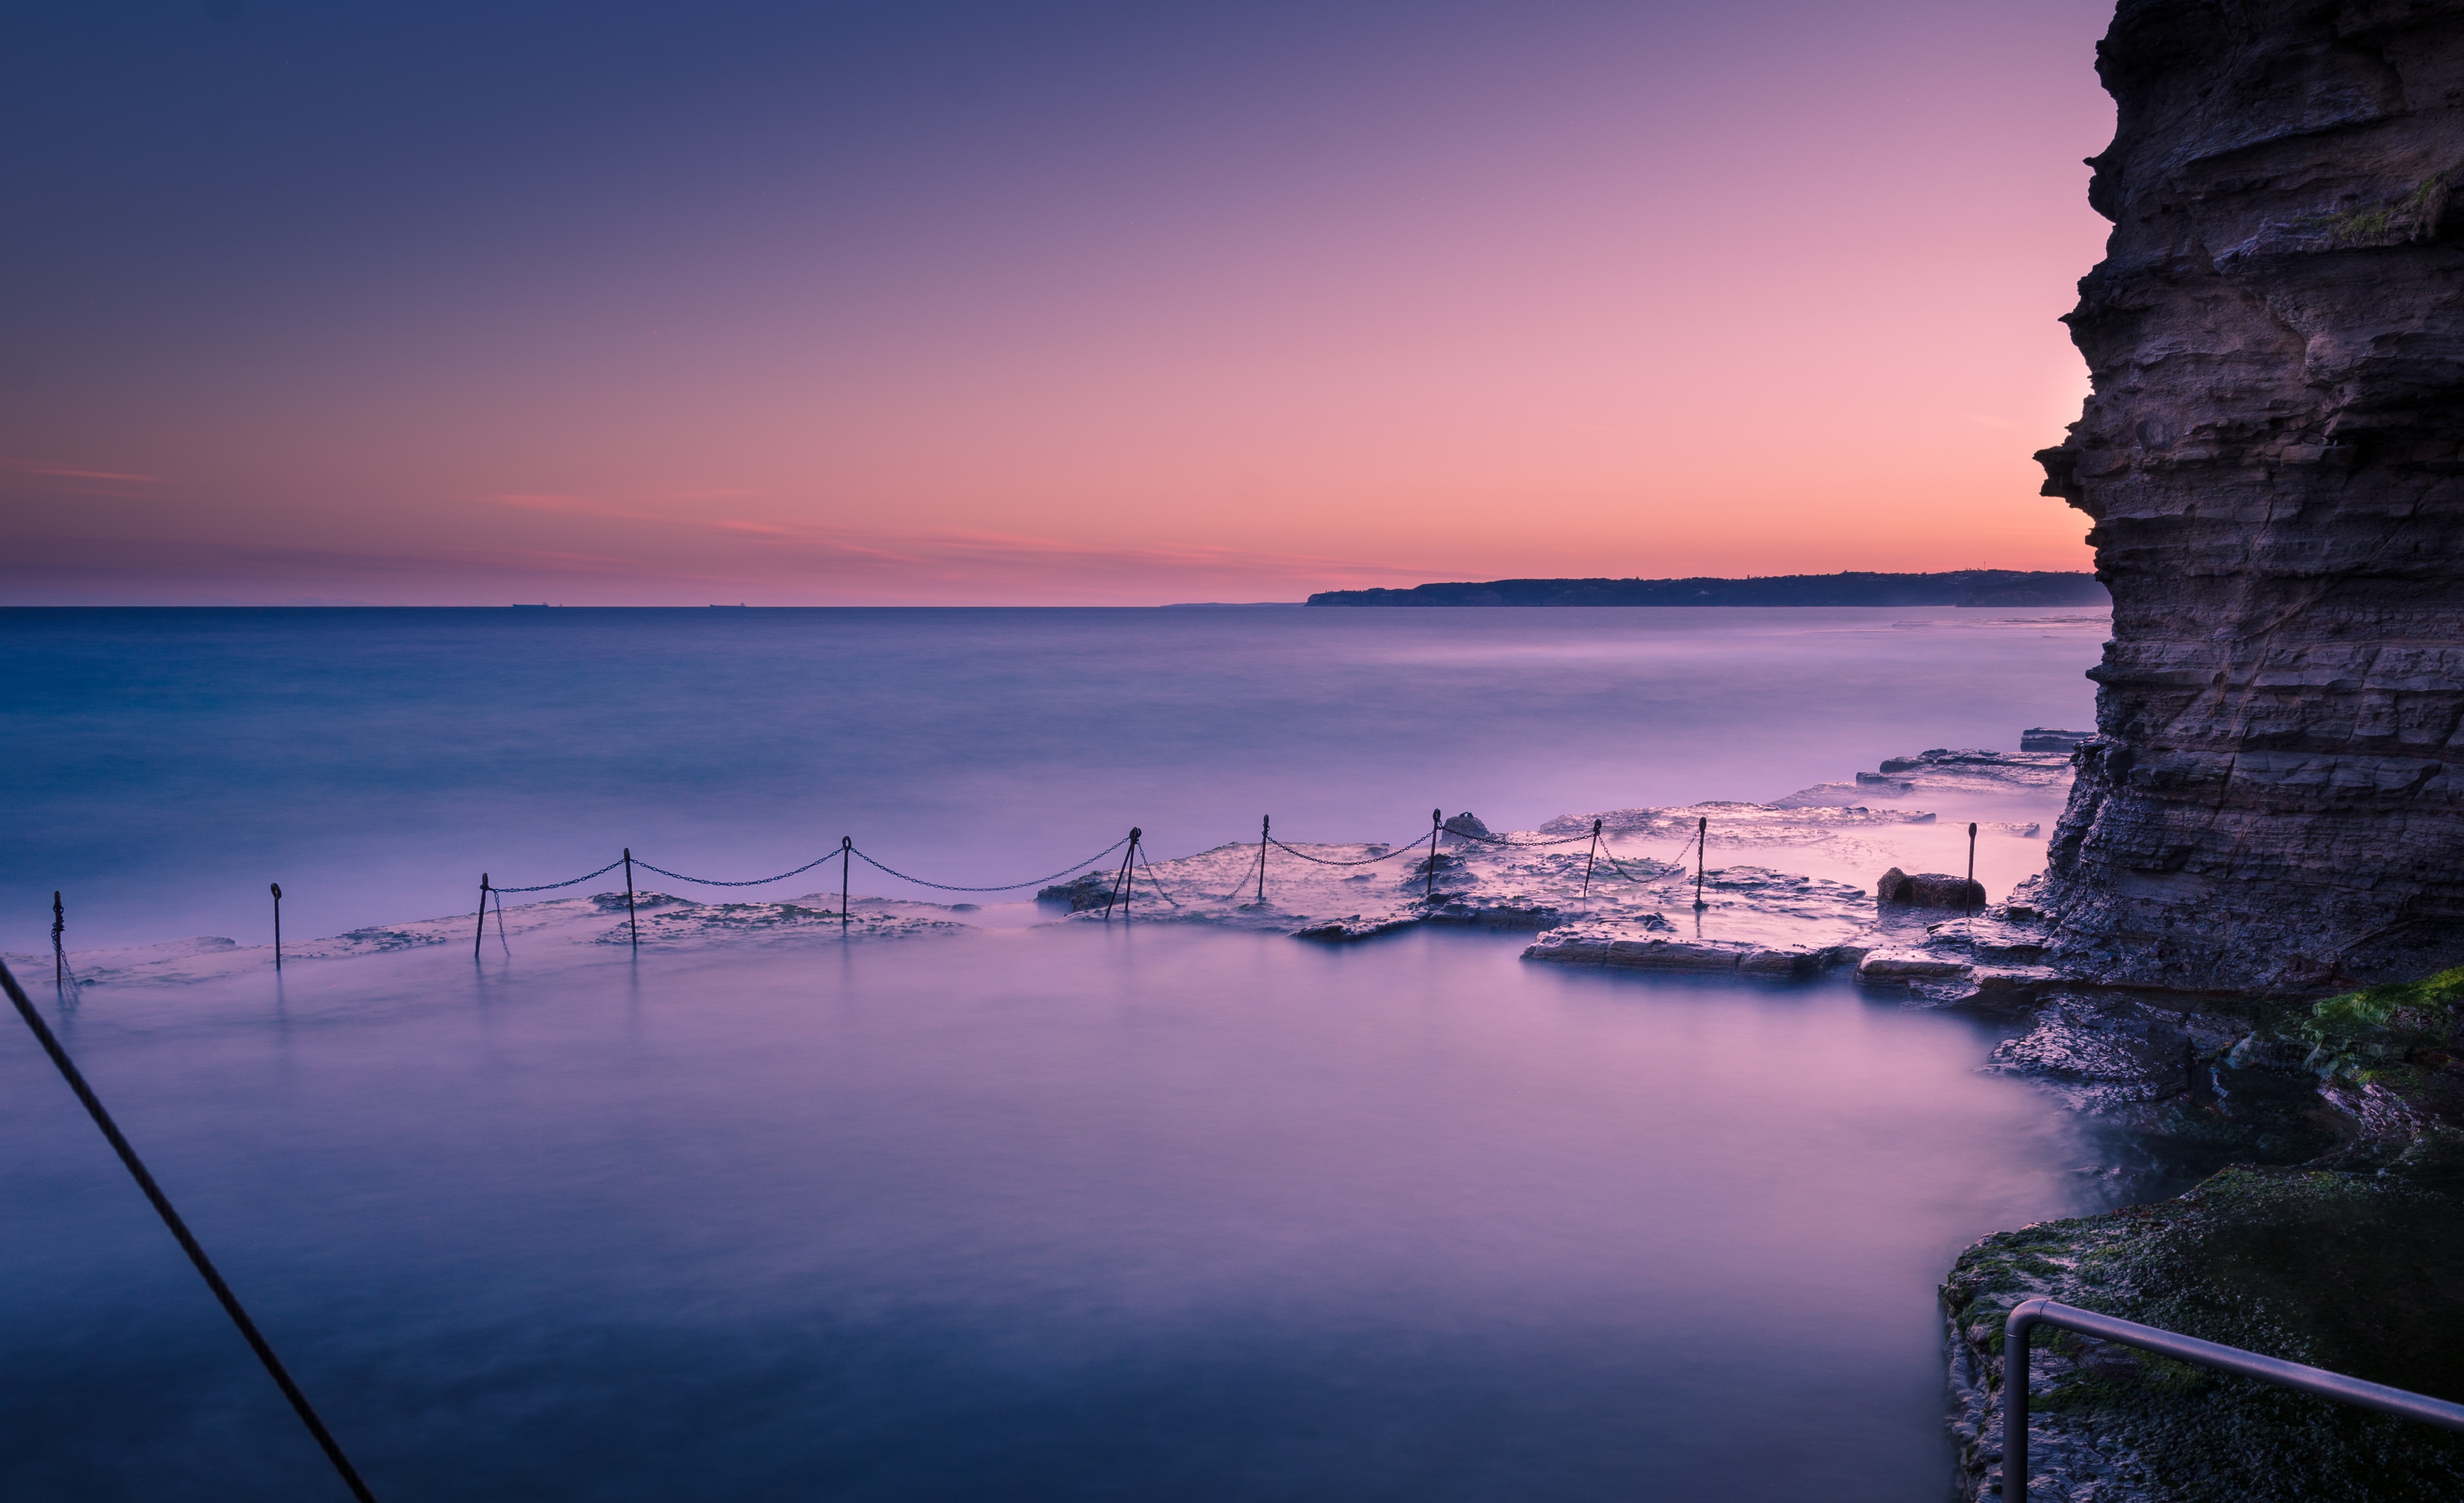
sea, coast, water, ocean, horizon, cloud, sky, sunrise, sunset, morning, shore, lake, dawn, dusk, evening, reflection, bay, body of water, afterglow